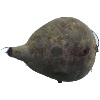
Label: Beetroot 1